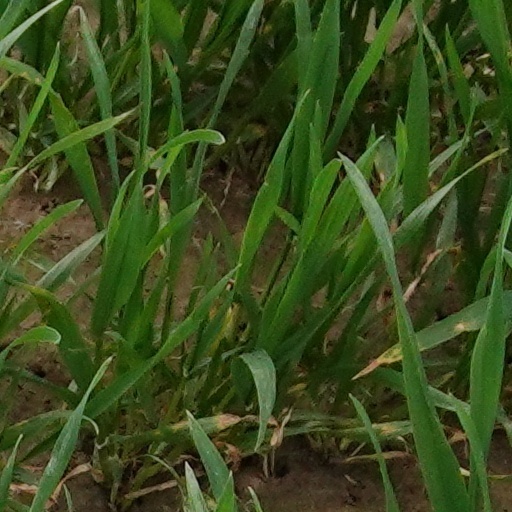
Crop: wheat